Answer in natural language. Is black colour television to the right of white colour dining table? Choose between the following options: yes or no
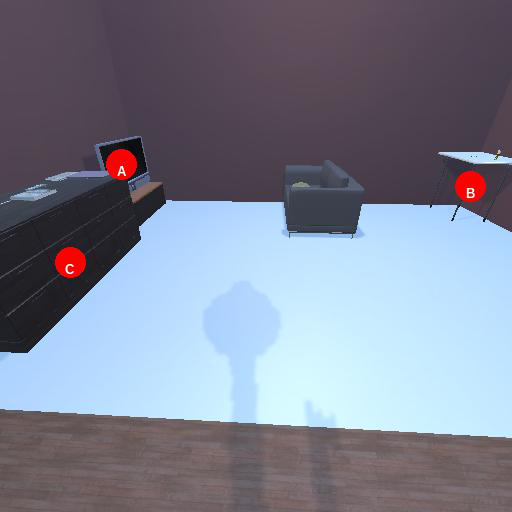
<answer>no</answer>